Palmerston, Northern Territory

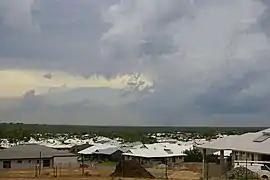

Palmerston is located between the outer industrial areas of Darwin and the rural areas of Howard Springs, 20 kilometres (13 mi) southeast of Darwin, and is situated in the local government area of the City of Palmerston.